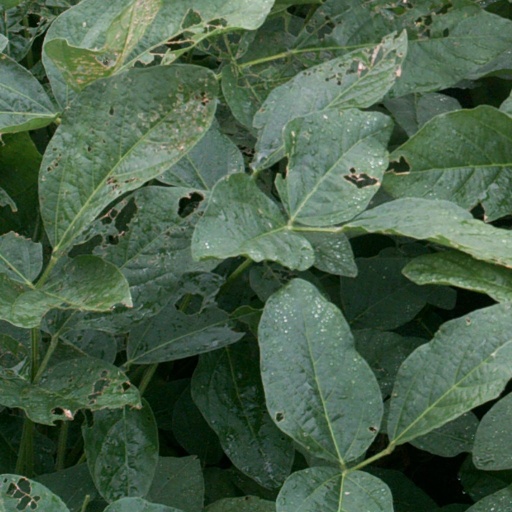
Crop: soybean